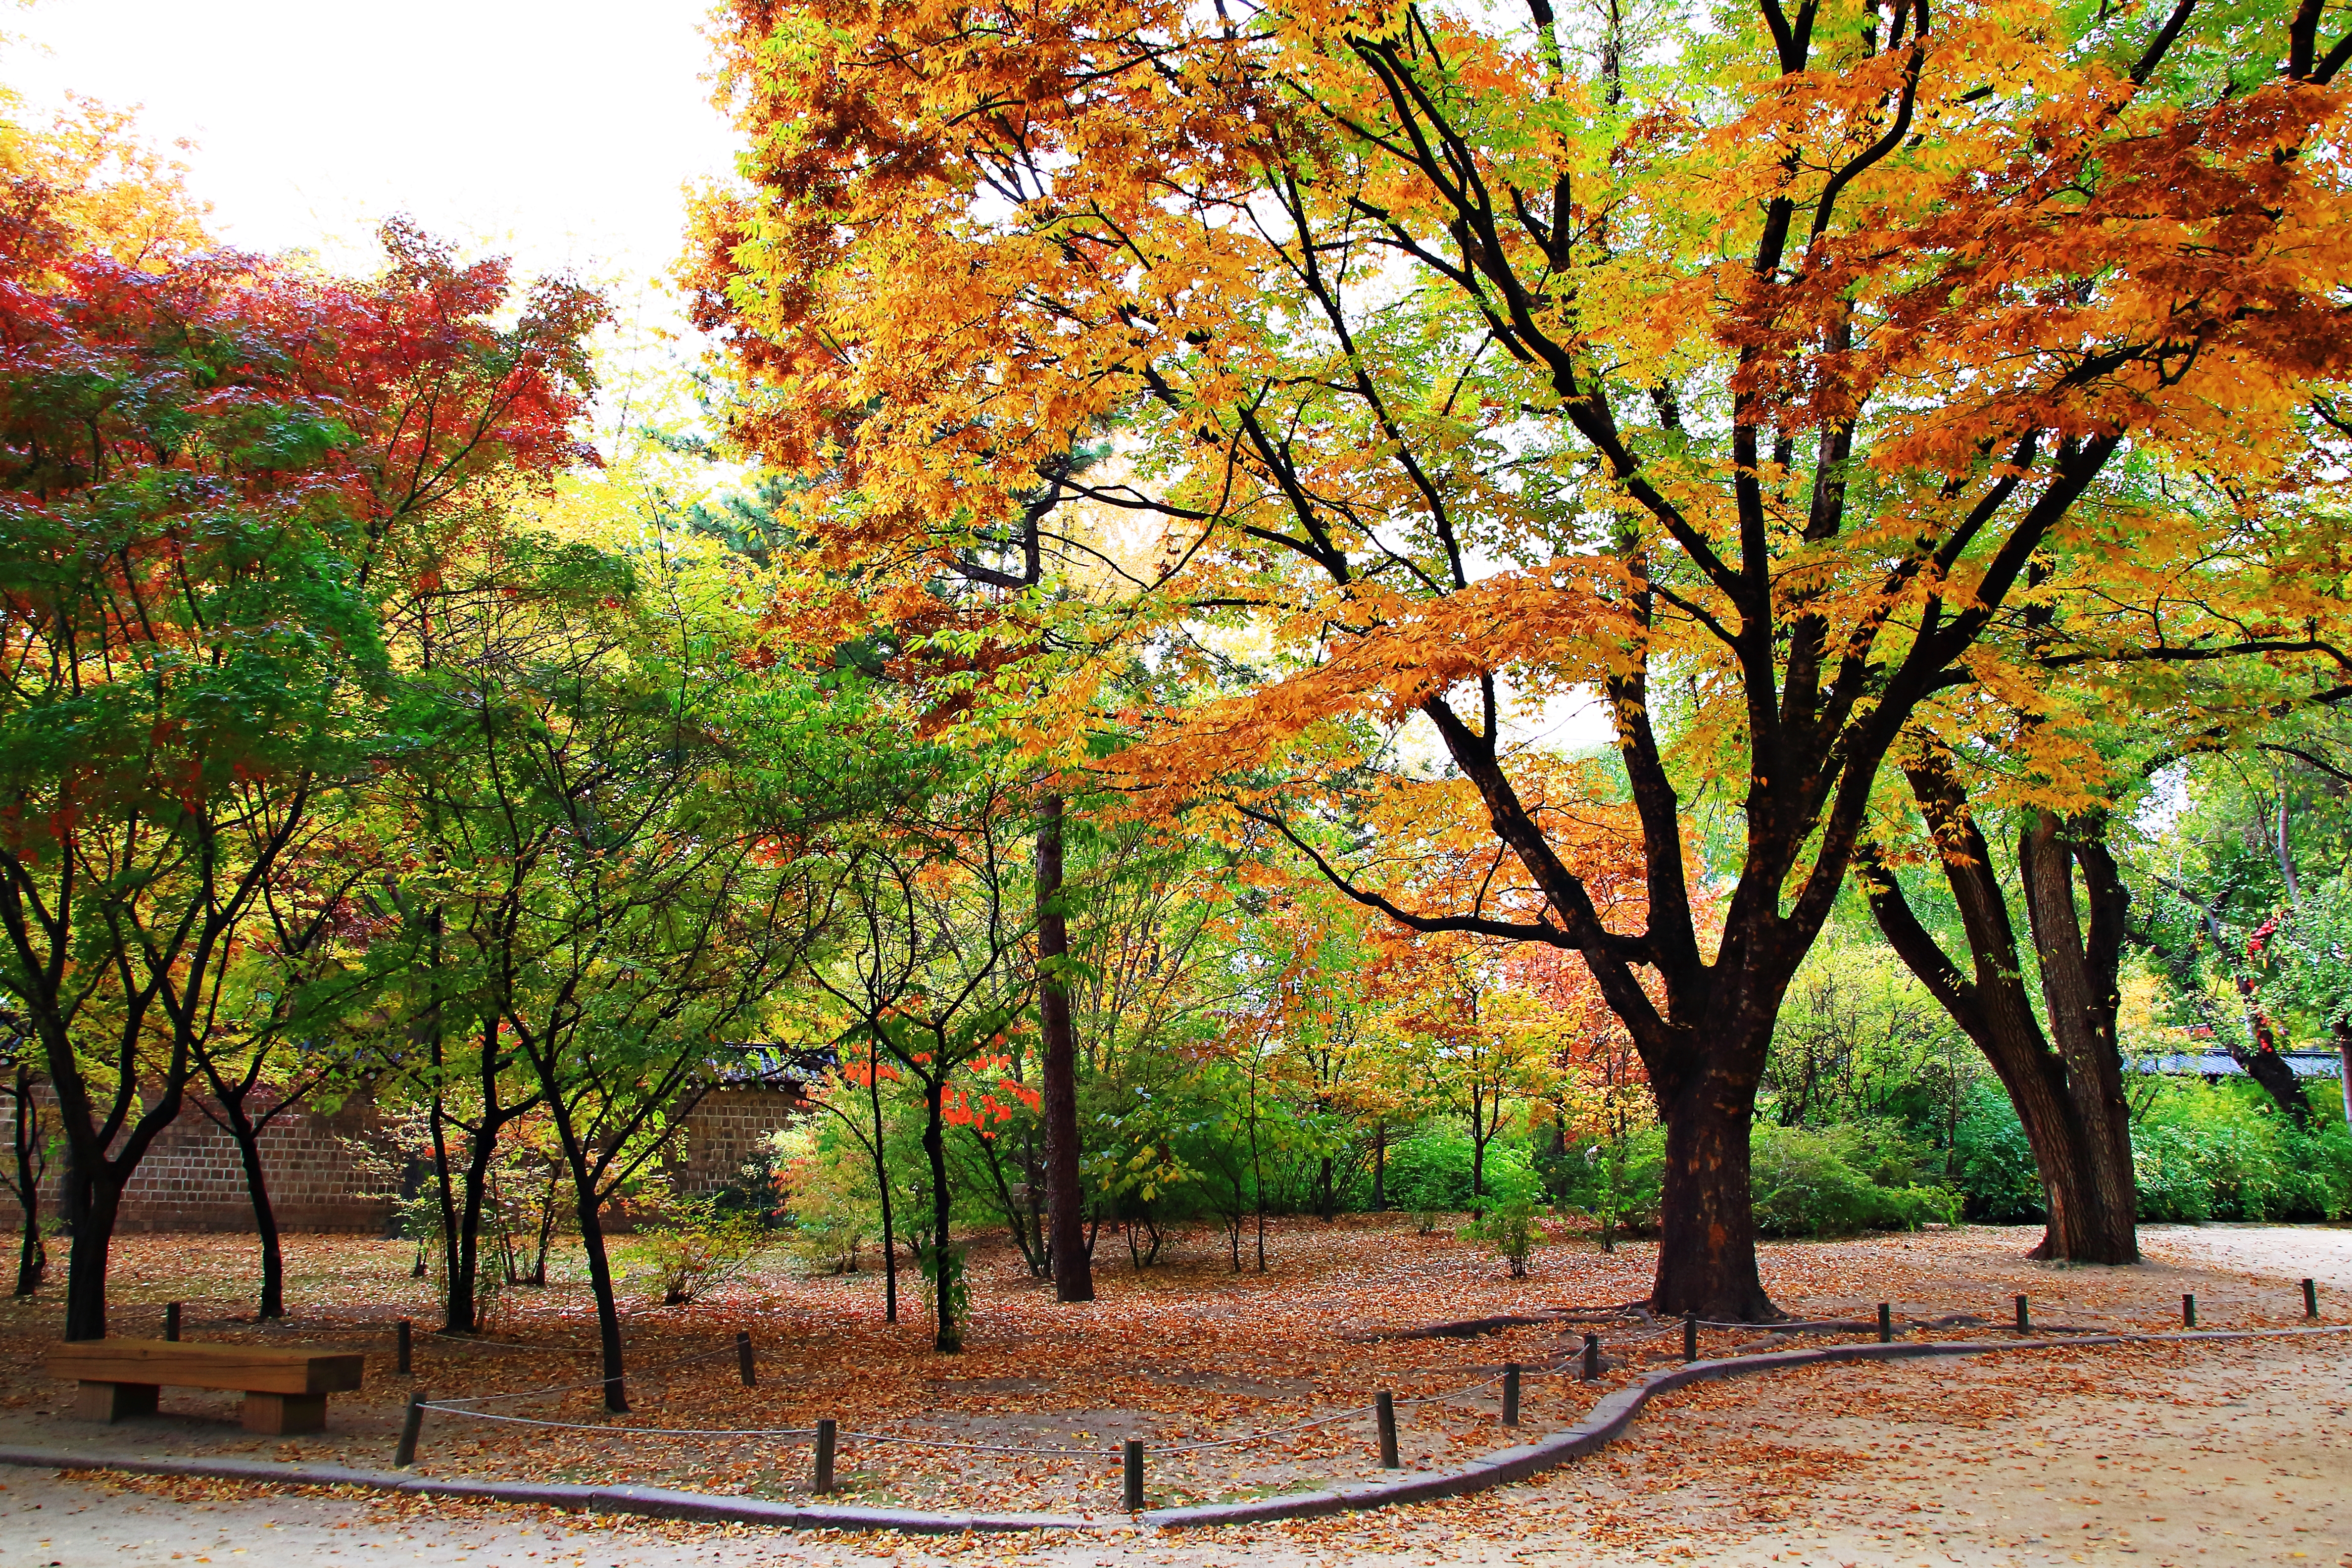
autumn, korea, tree, leaf, nature, woody plant, deciduous, plant, natural landscape, biome, branch, maple, state park, spring, sky, temperate broadleaf and mixed forest, grove, landscape, grass, sunlight, park, Northern hardwood forest, Tints and shades, maple leaf, recreation, theatrical scenery, woodland, plant stem, trunk, forest, national park